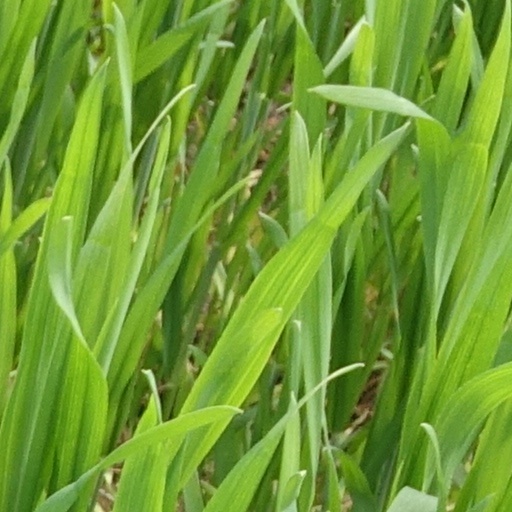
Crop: wheat